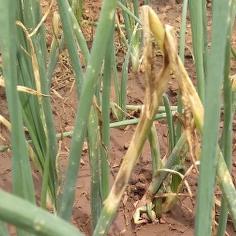
Crop: Onion
Condition: alternaria-d